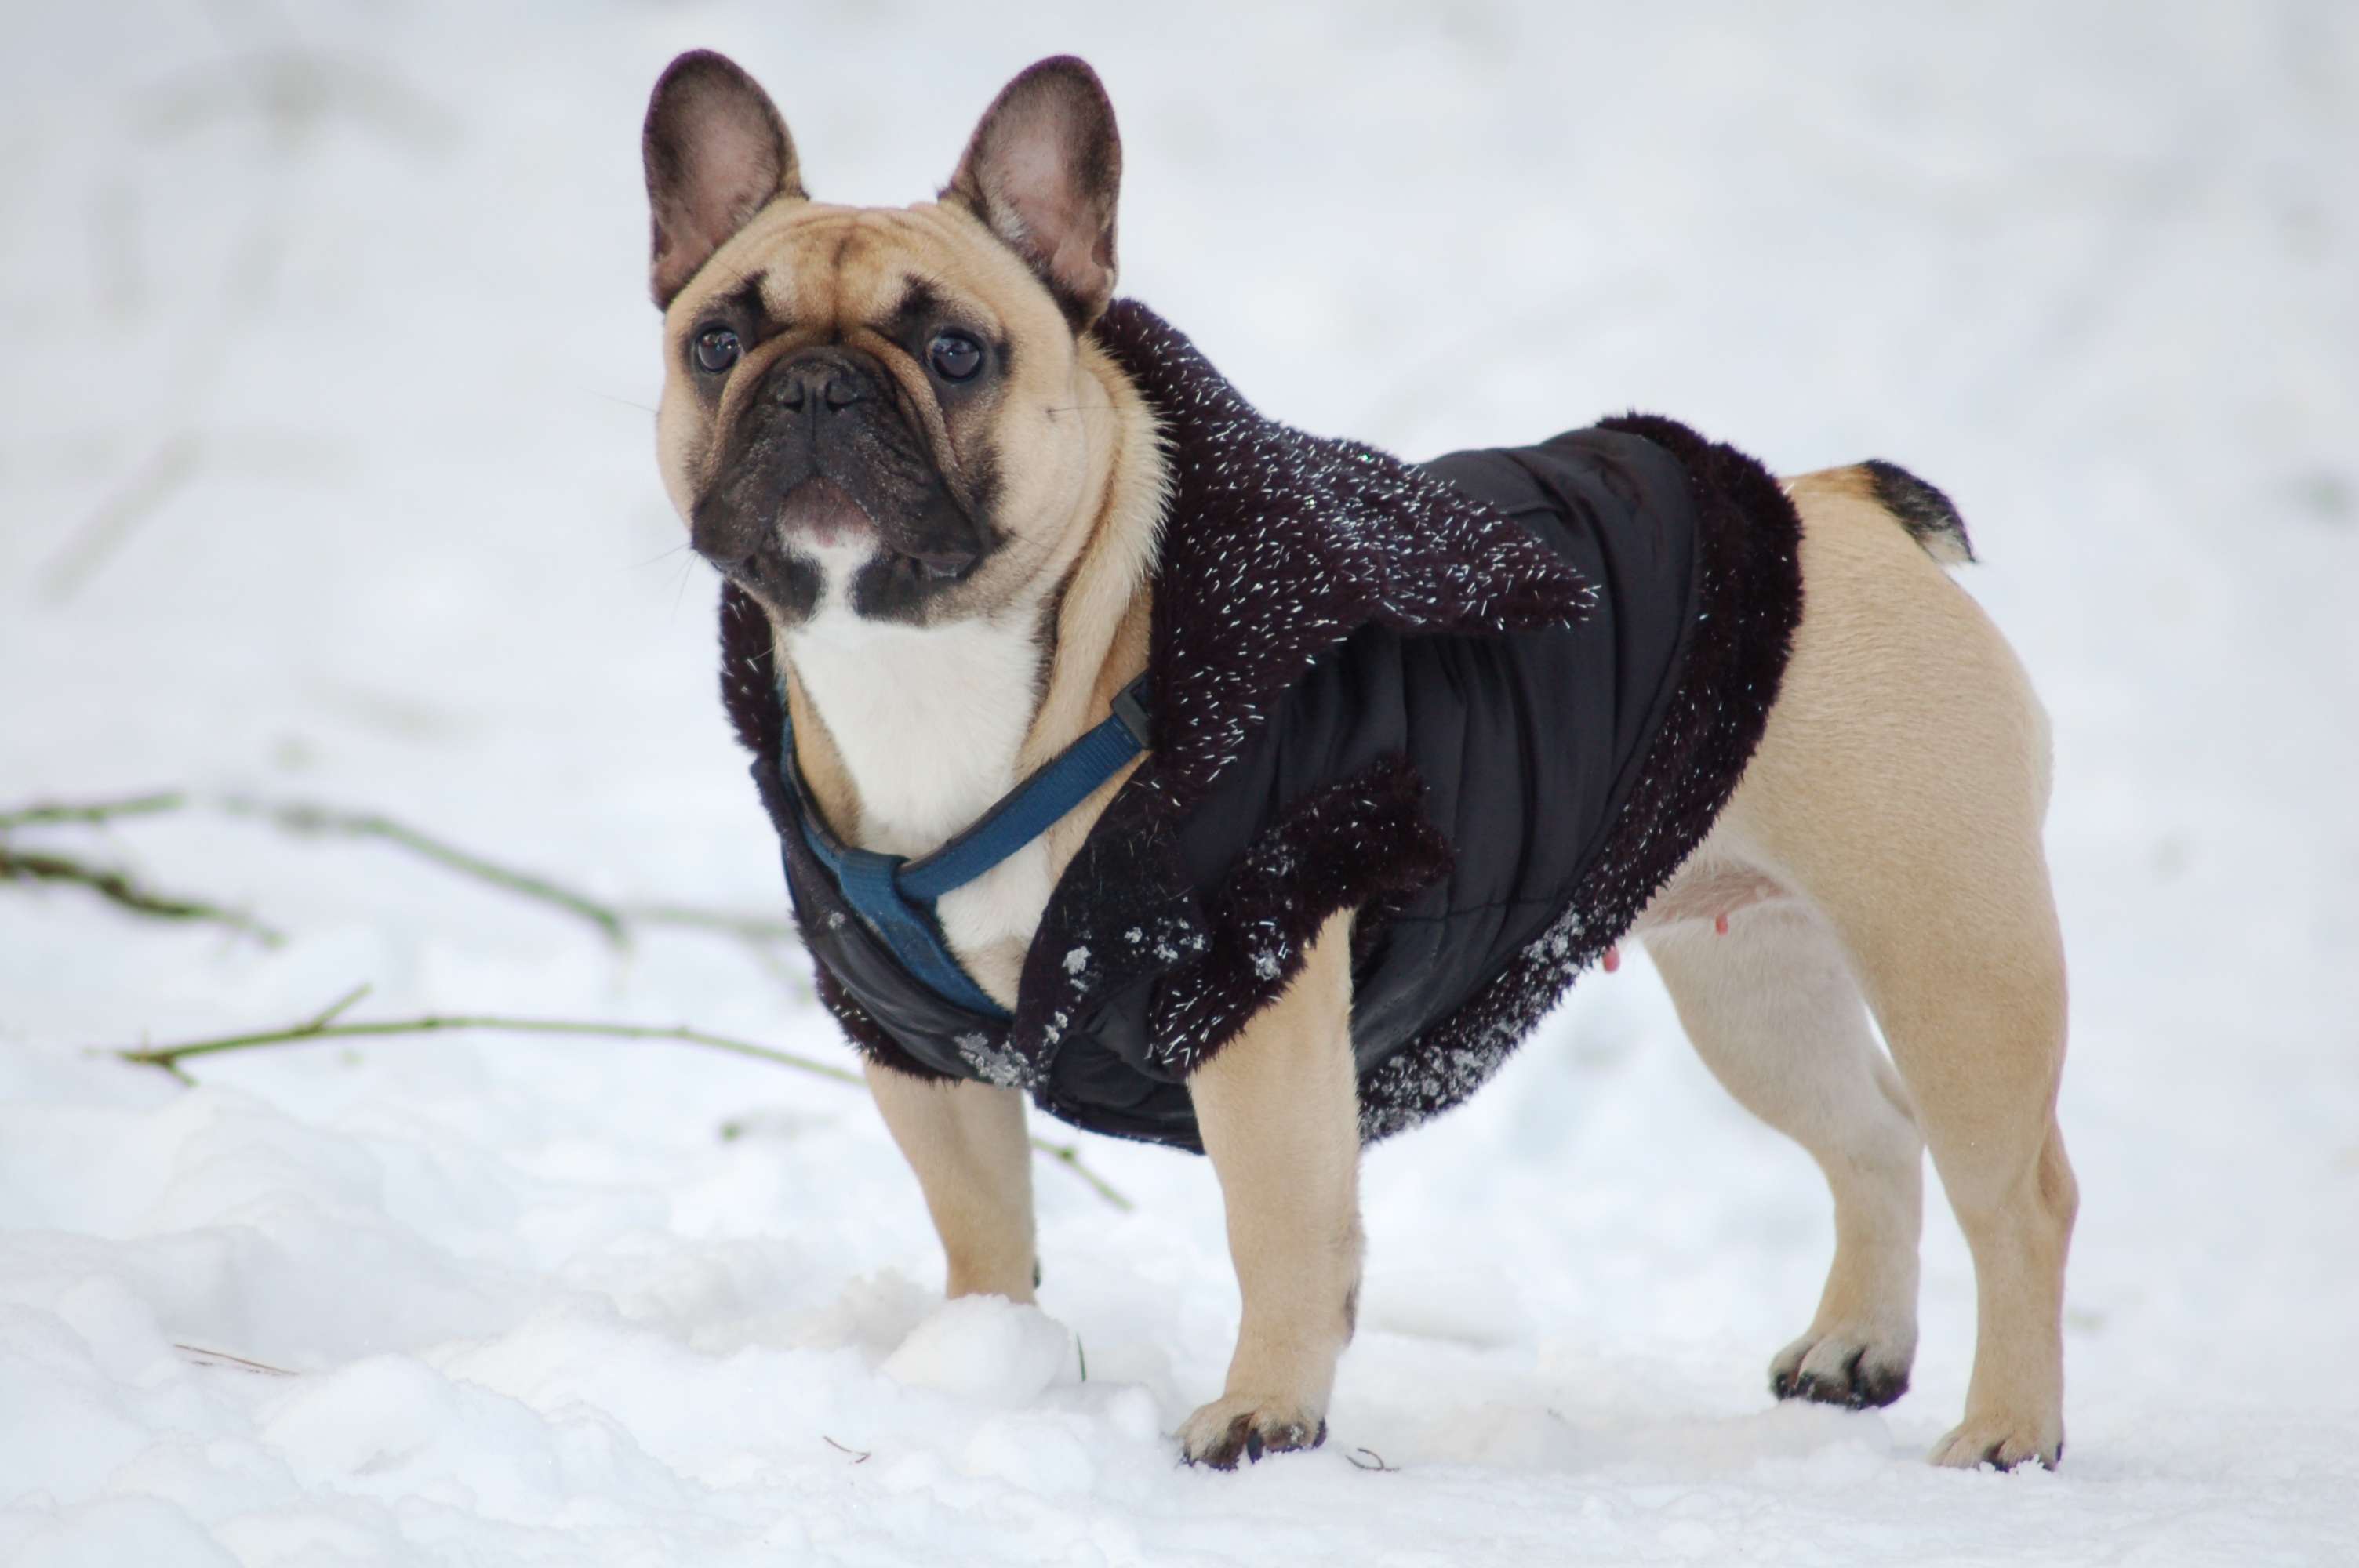
snow, winter, dog, mammal, bulldog, vertebrate, french bulldog, dog breed, old english bulldog, dog like mammal, olde english bulldogge